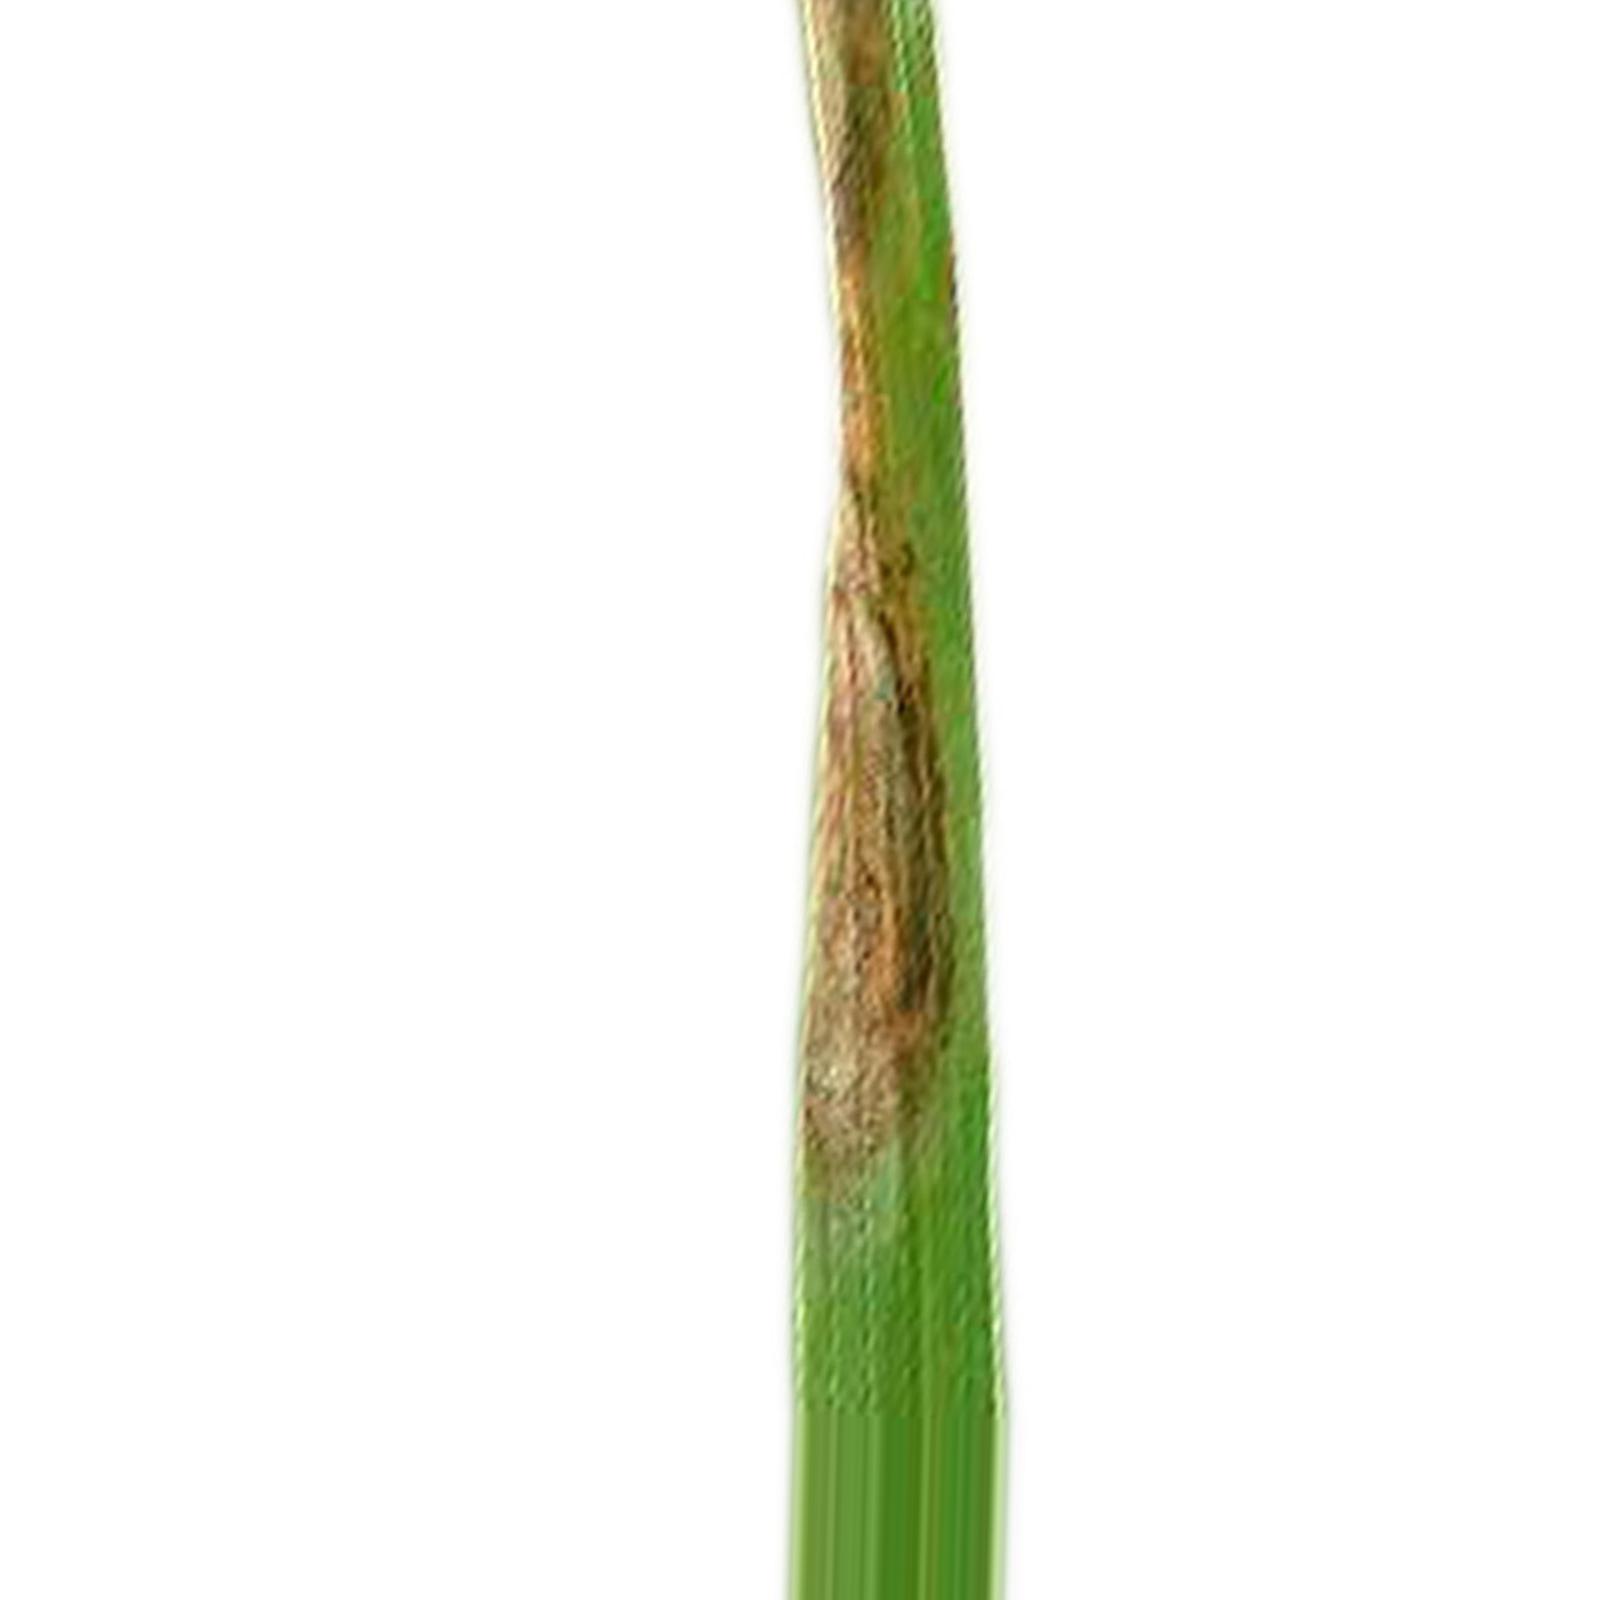
Nhãn: Bệnh Cháy lá ( Leaf scald )